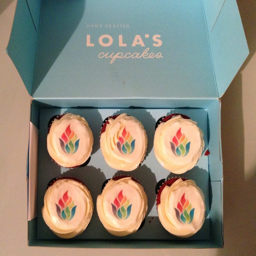
we designed some cupcakes with person , for the staff and friends too